Sha Tau Kok

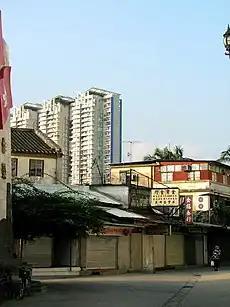
Chung Ying Street with high rise buildings in Shatoujiao in the background

As a result of the Convention for the Extension of Hong Kong Territory, Sha Tau Kok was leased to the British in 1898. Within the lease, Tung Wo Market was not included, leading to the problem of shopkeepers in Tung Wo being cut off from their ancestral villages in Hong Kong. On 19 April 1899, the elders of Shap Yeuk petitioned the district magistrate and begged that the lease not go forward, fearing excessive taxation and practical problems if they lived in British territory while their market was in Chinese territory. This petition failed to change the lease, leading to a host of problems in the 20th century which led to the decline of Tung Wo Market.